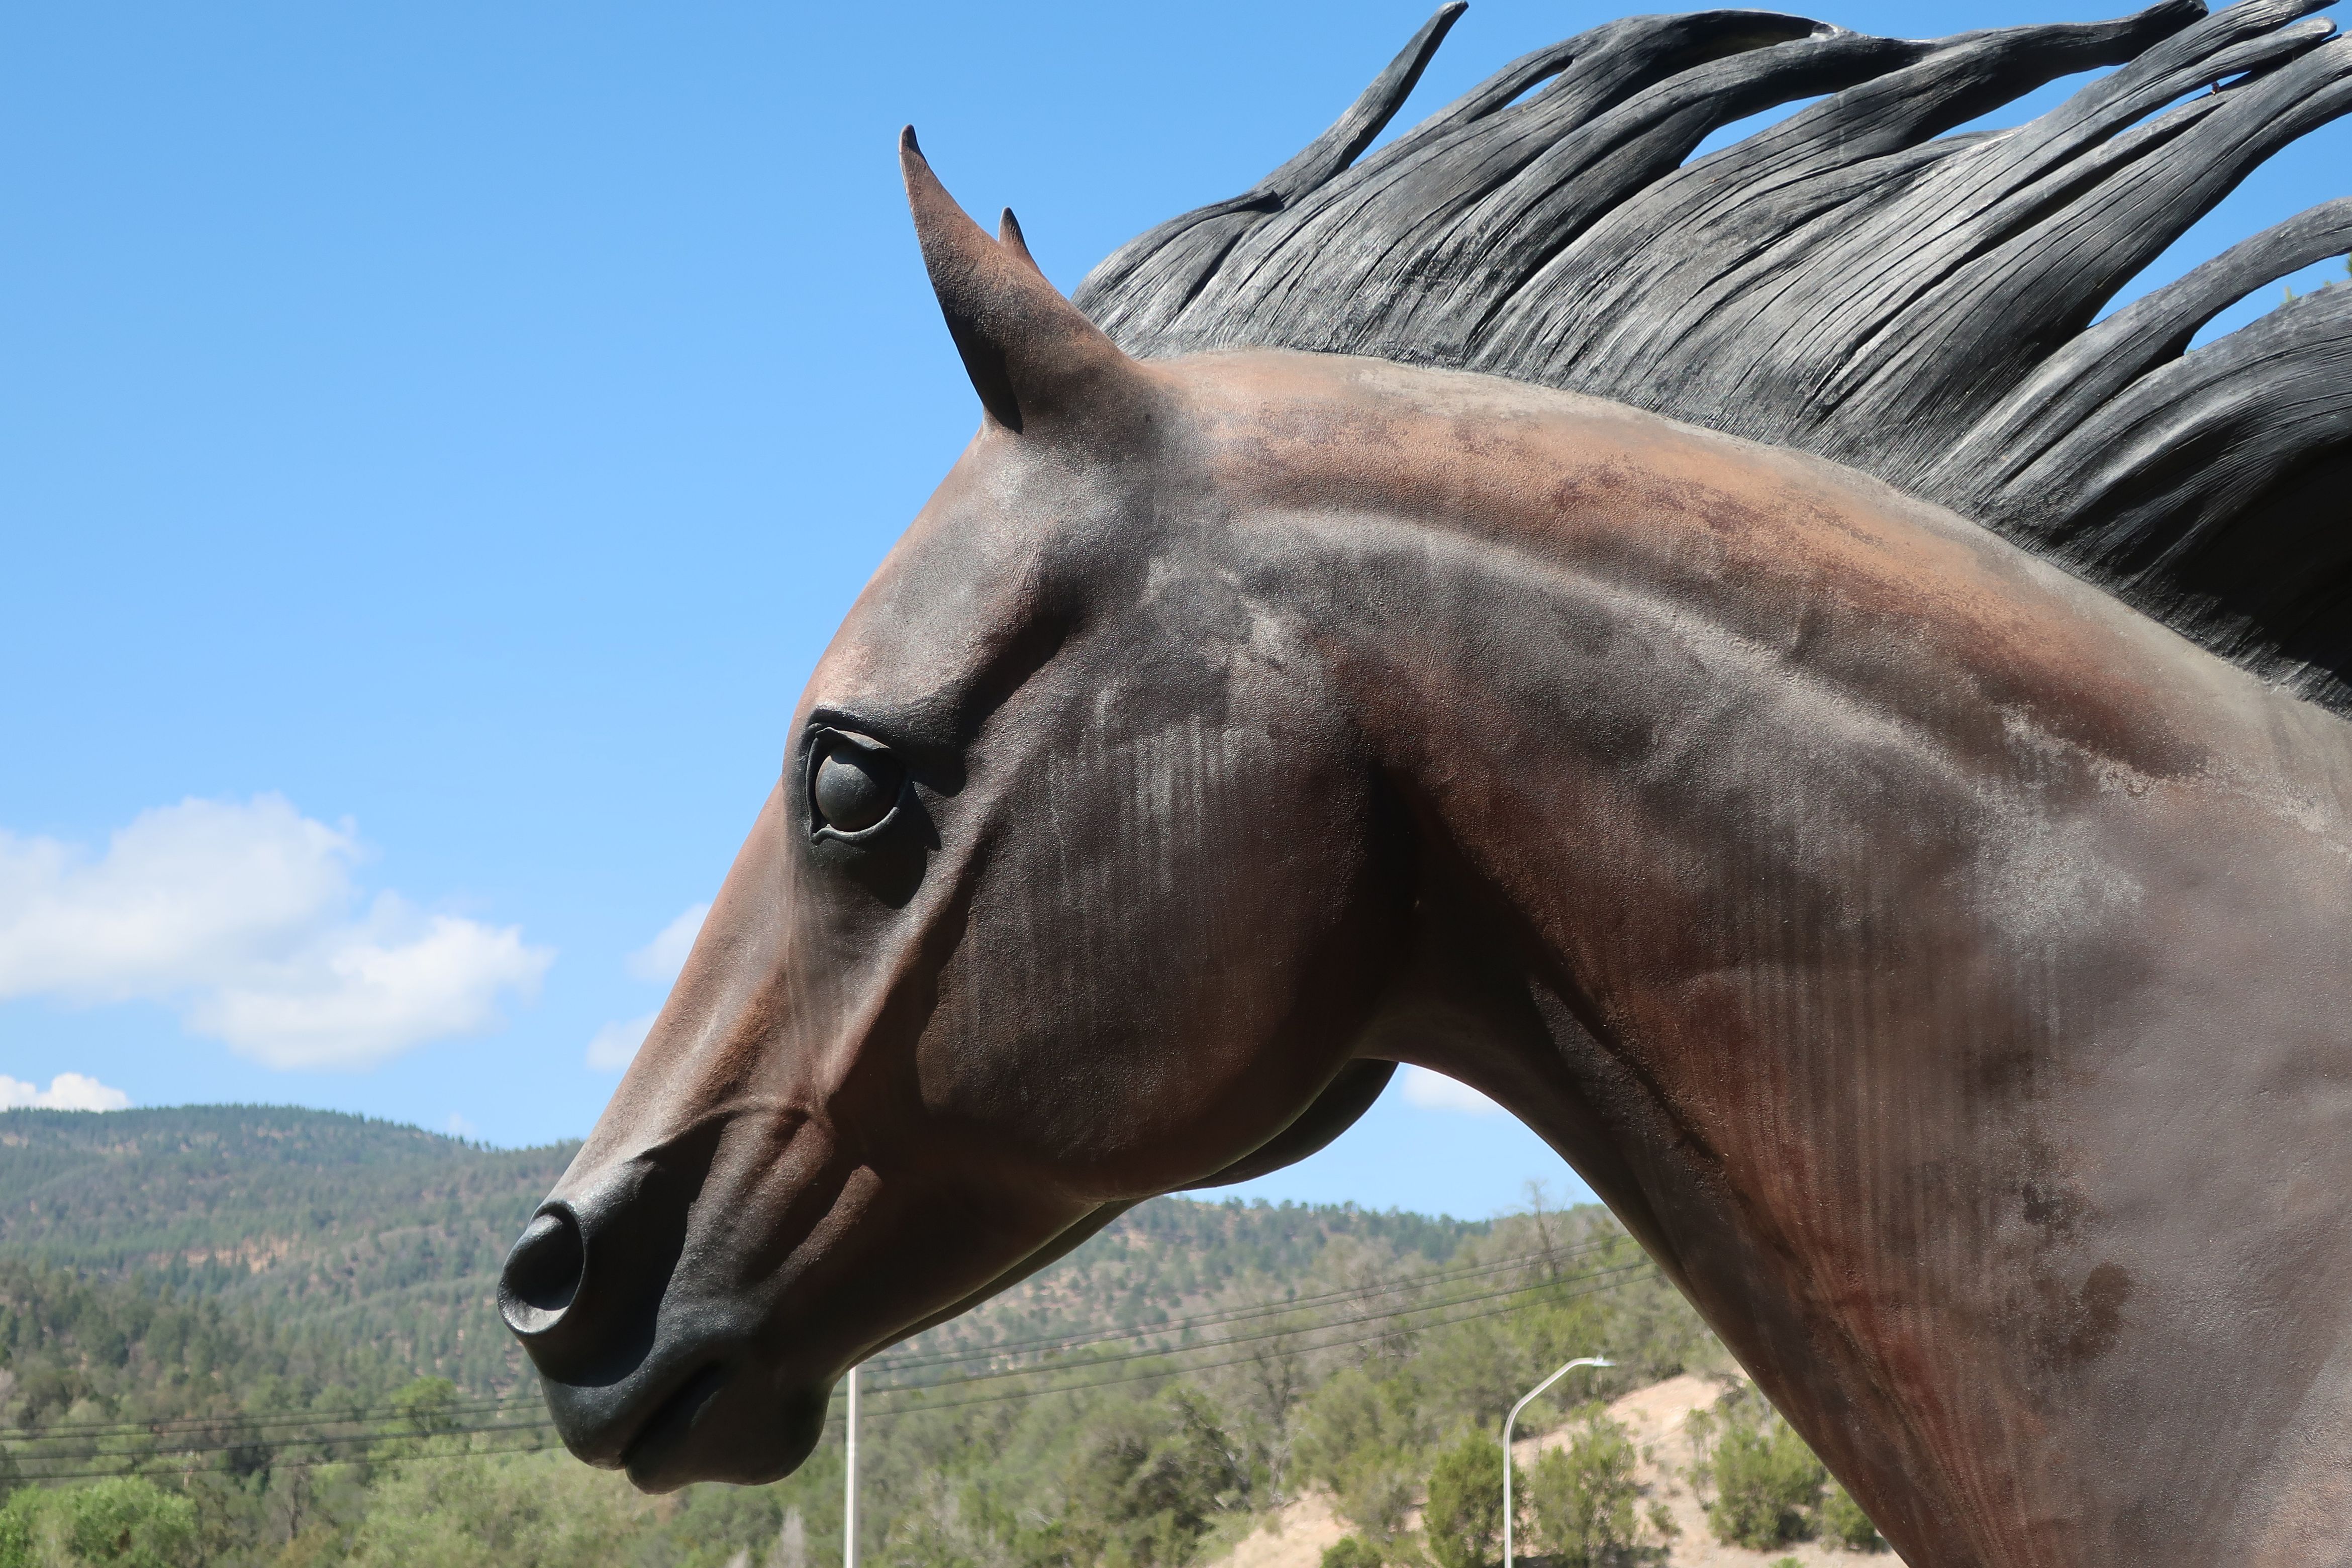
horse, sky, plant, liver, cloud, working animal, tree, terrestrial animal, snout, grassland, mane, livestock, landscape, mare, pack animal, mountain, sorrel, wildlife, stallion, pasture, grass, ranch, mustang horse, natural landscape, sculpture